Trams in Brisbane

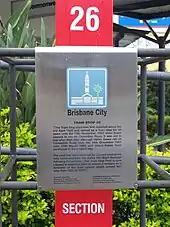
Tram stop plaque

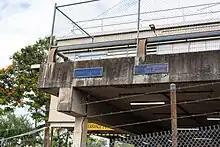
The original "Brisbane City Council" and "Department of Transport" signs on the Dean St entrance to the Toowong bus workshop.

Trams did not terminate in the Brisbane central business district, but ran from suburbs on one side of the city to suburbs on the other. Today, many all-stops bus routes (shown in "italics") roughly correspond with the former tram lines.